BTR-60

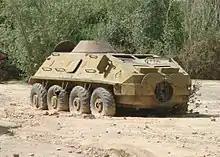
A rusting BTR-60PB abandoned in the center of a village in Afghanistan's Oruzgan province.

The BTR-60 is fully amphibious, propelled in the water by a jet centrally mounted at the rear of the hull. It was, however, prone to breakdowns. When not in use, it is protected by the sideways opening lids. Before entering the water, the trim vane at the front of the hull should be erected to prevent water from flooding over the bow. While in its traveling position, it serves as additional lower frontal armor.